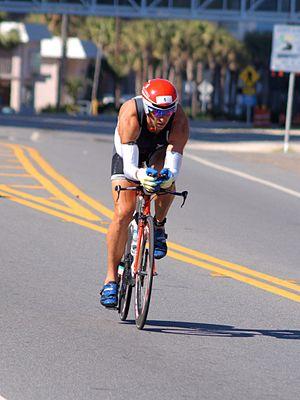
Chris McDonald, né le 14 mai 1978 à Albury en Nouvelle-Galles du Sud est un triathlète professionnel australien, multiple vainqueur sur triathlon Ironman.